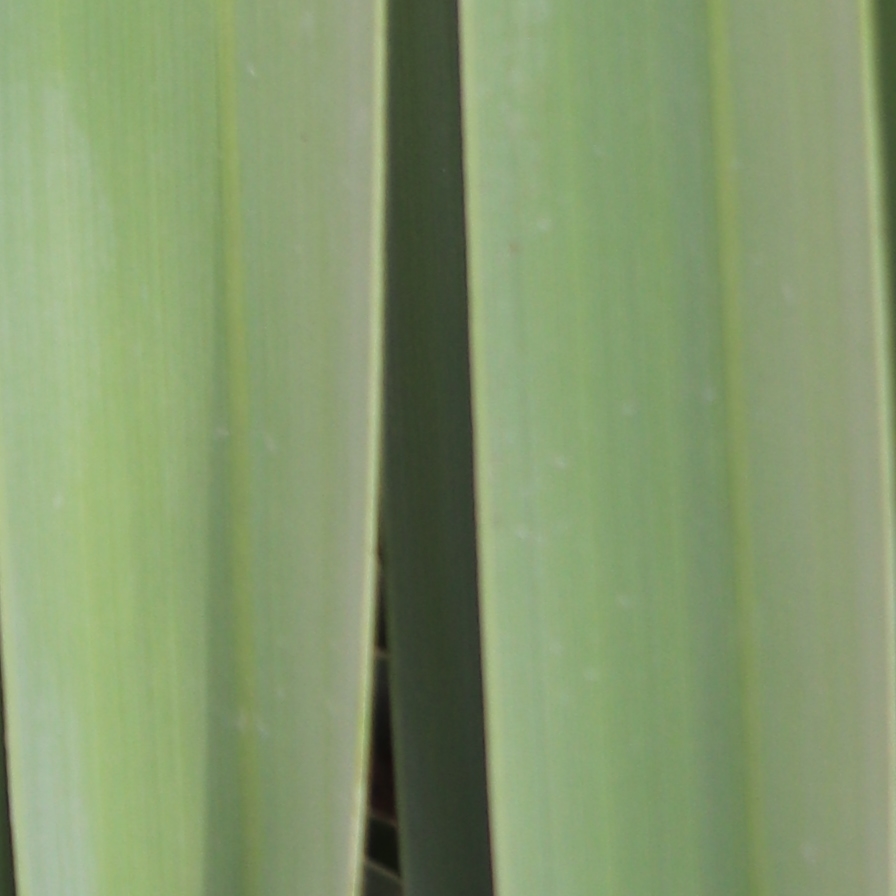
Label: Healthy